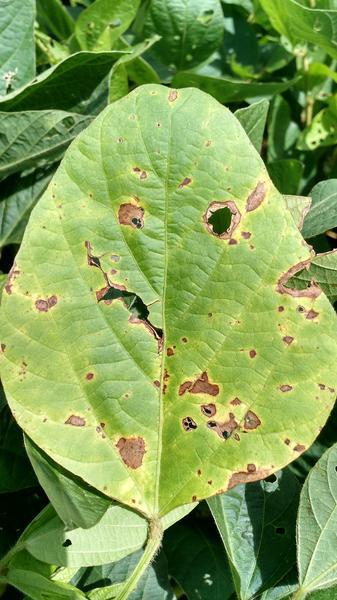
Plant: Soybean
Disease: soybean brown spot